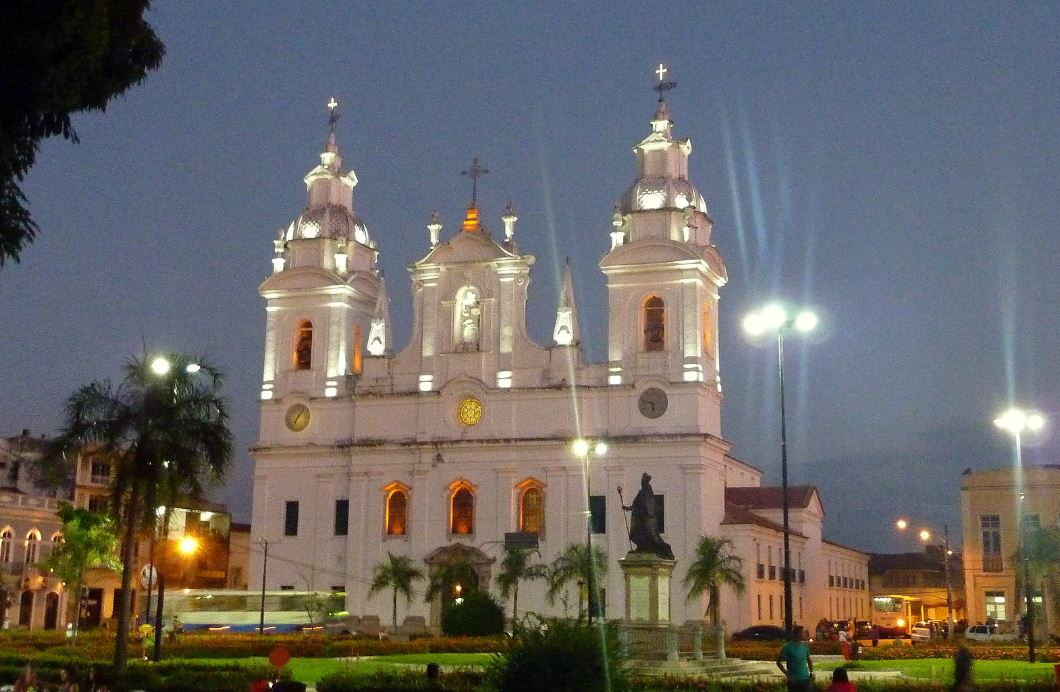
Fire: no
Smoke: no